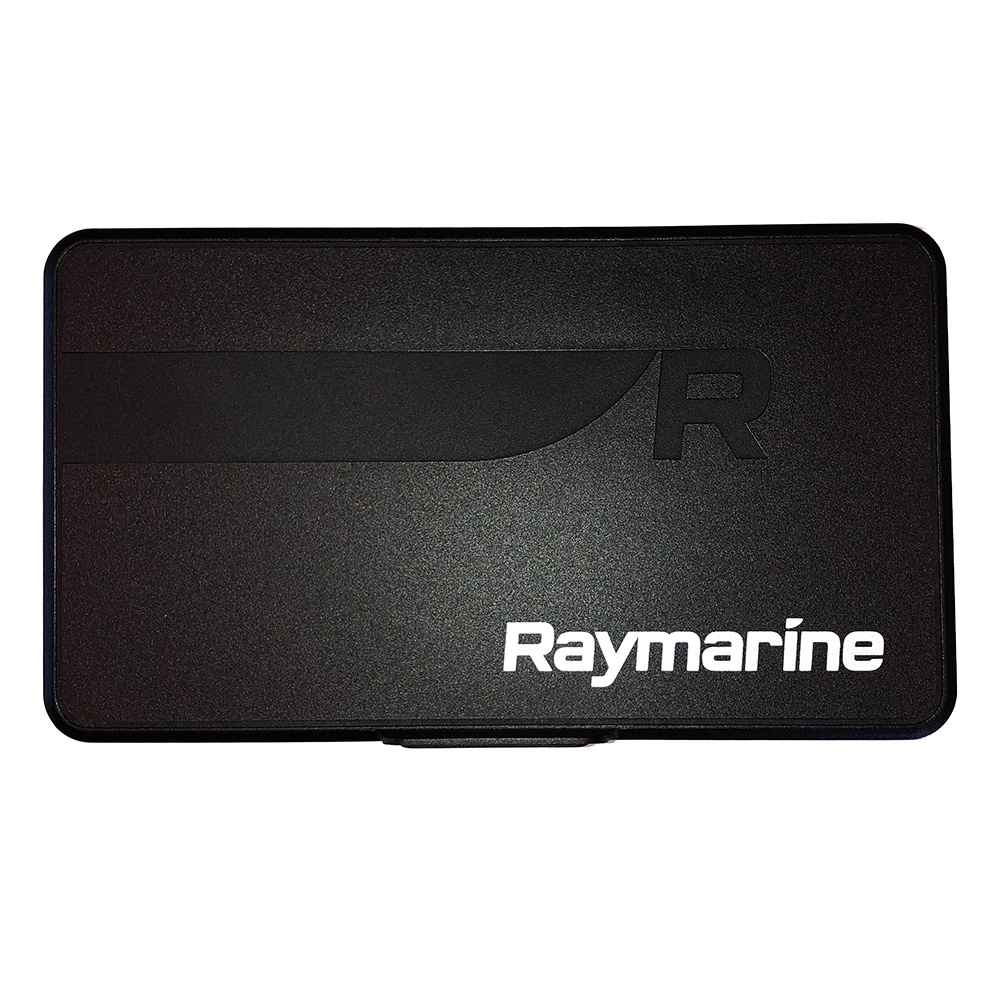
Raymarine Element 7" Suncover [R70727]
Element 7" Suncover Suncover for Raymarine Element 7. Specifications: Type: Covers Box Dimensions: 1"H x 6"W x 10"L WT: 0.25 lbs UPC: 723193827604
Brand: Raymarine
Category: Electronics > Electronics Accessories > Electronics Films & Shields > Dust Covers